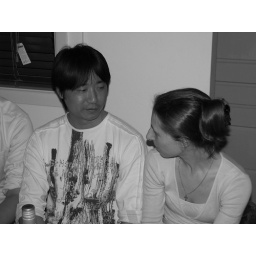
Kim looks less red in black and white